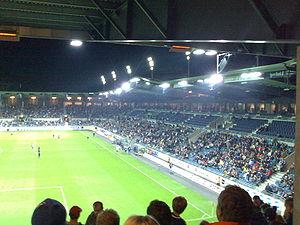
Le Skagerak Arena est un stade situé à Stavanger, en Norvège, inauguré en 2004.